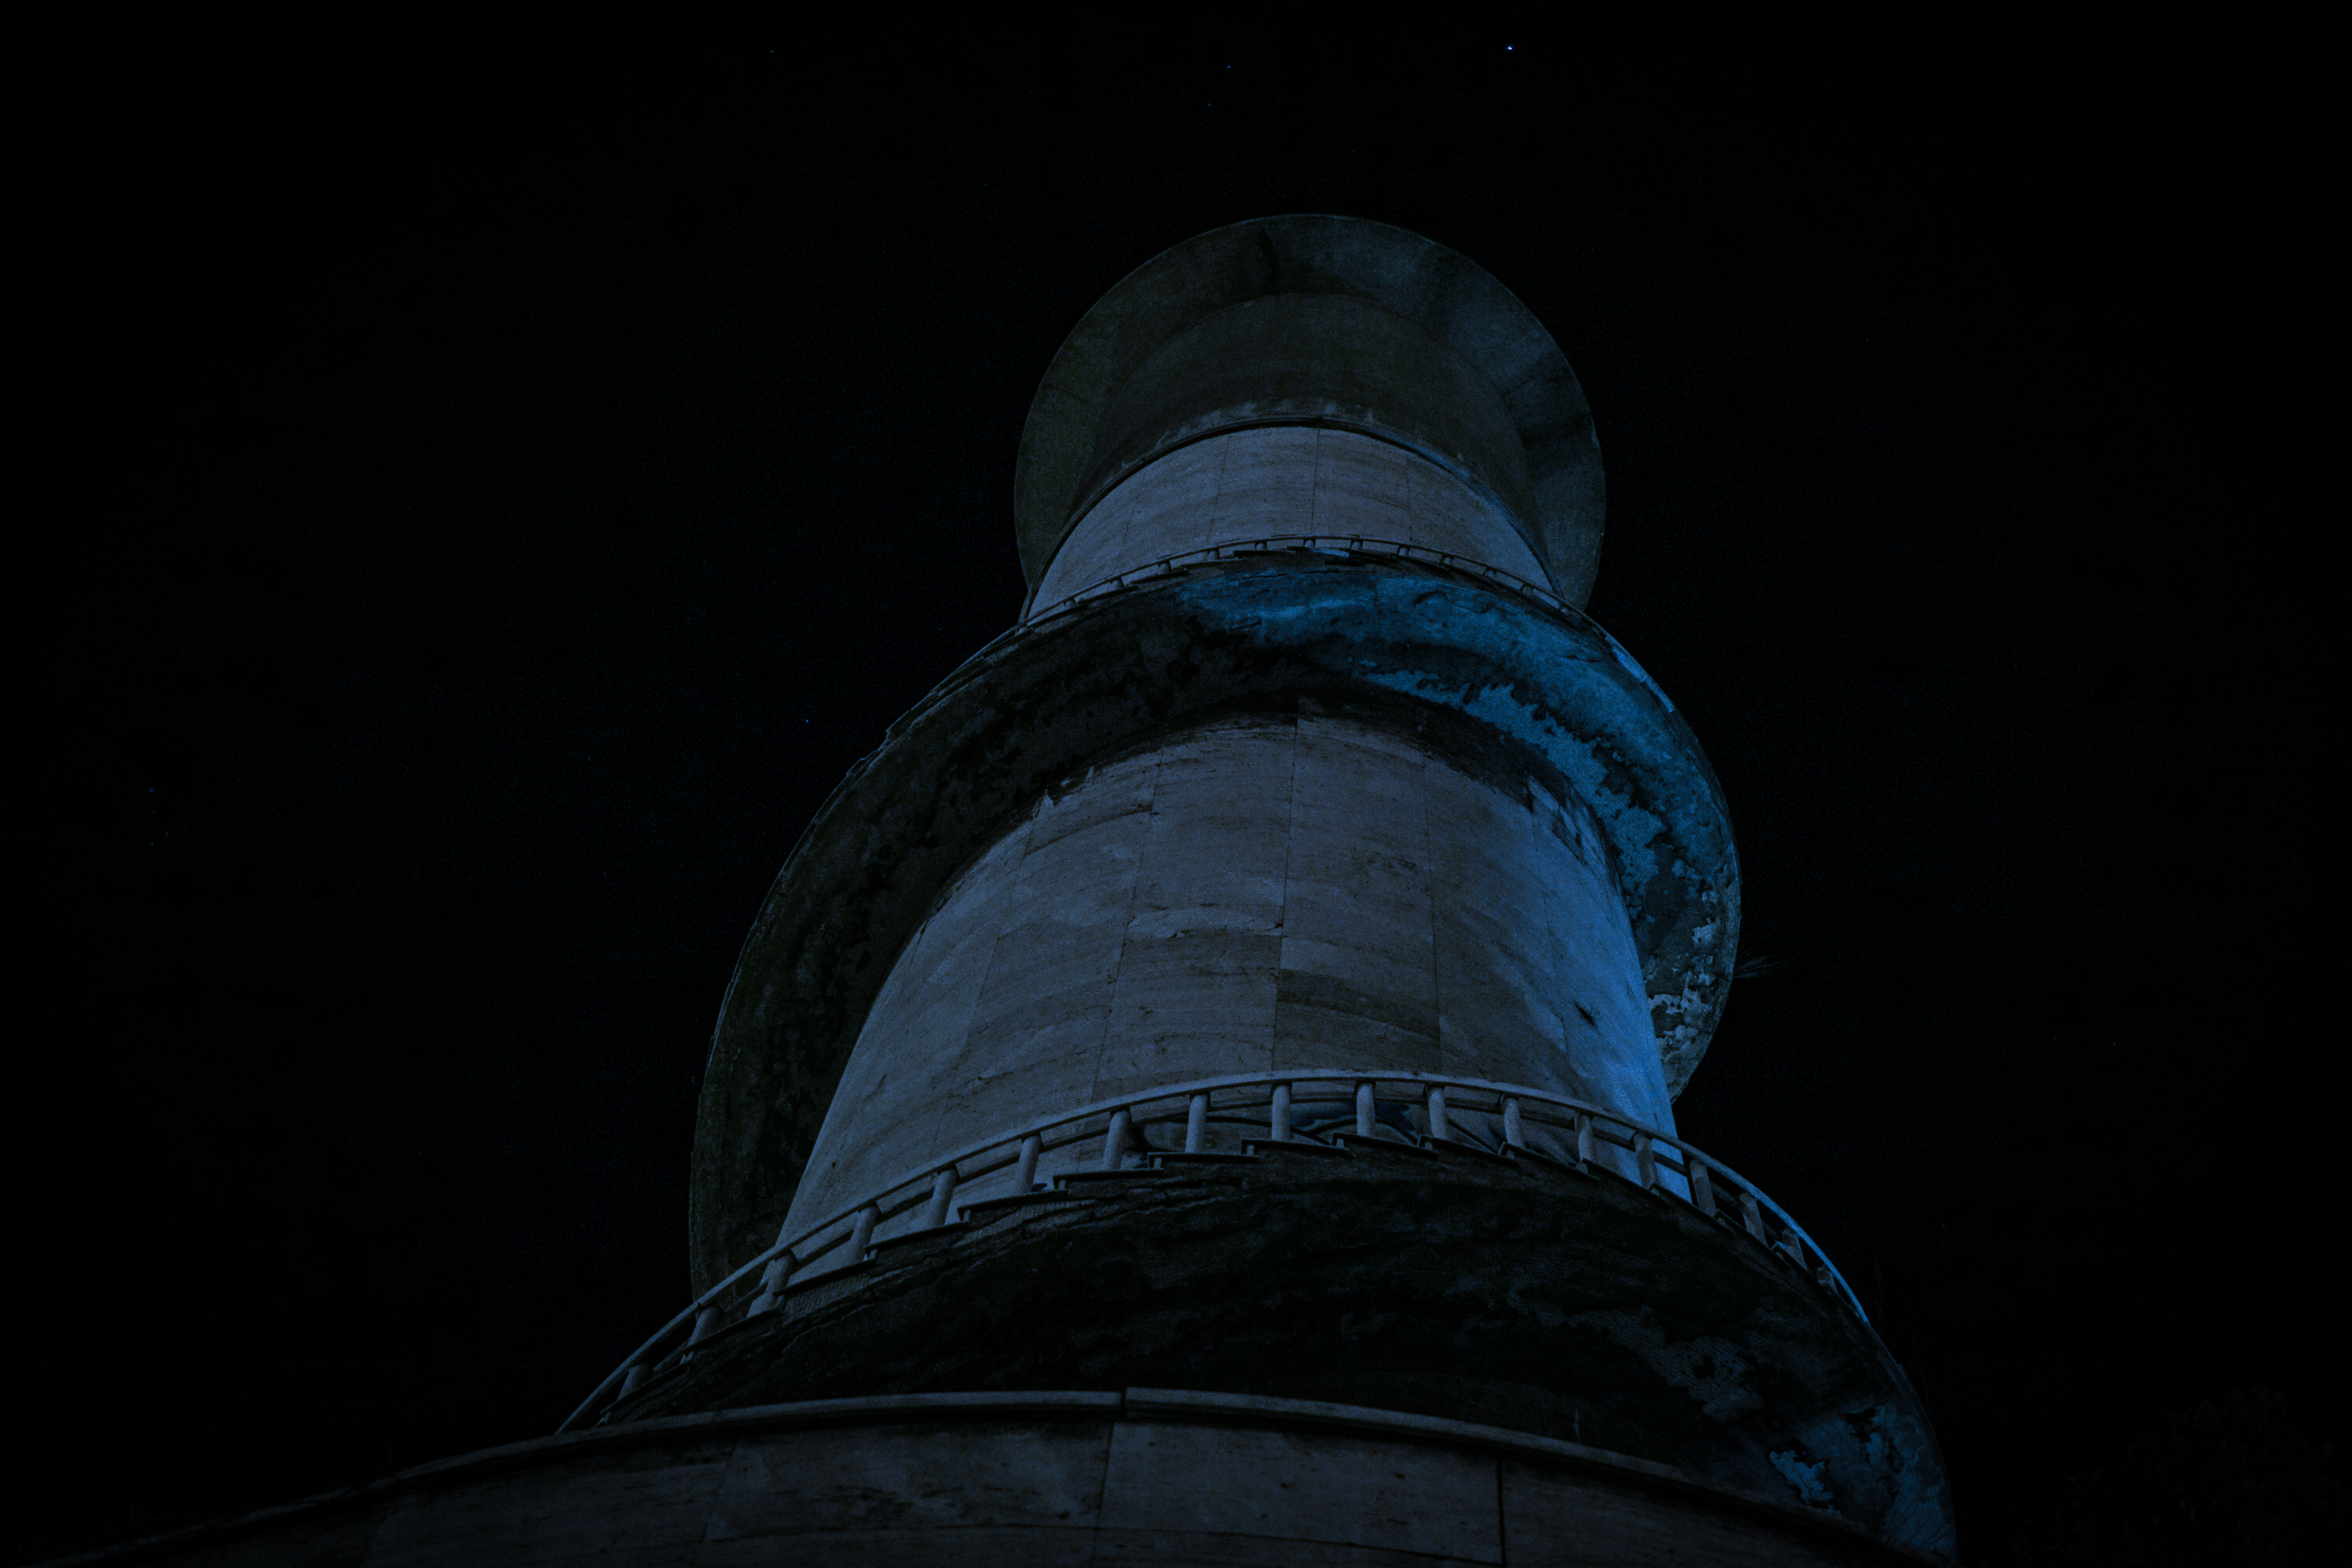
light, night, atmosphere, reflection, color, space, darkness, blue, black, monochrome, close up, shape, atmosphere of earth